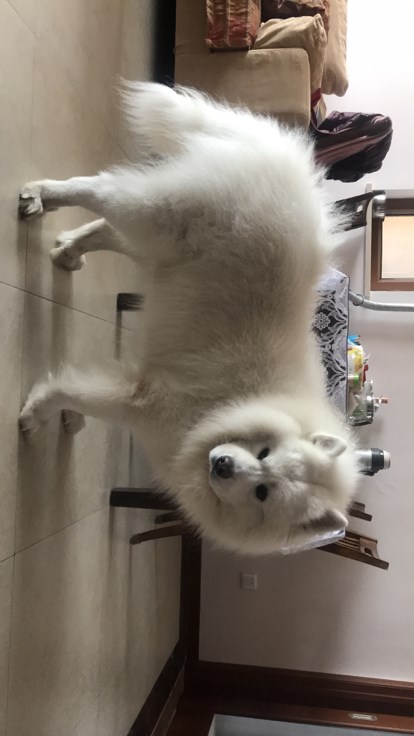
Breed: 2192-n000088-Samoyed